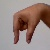
The image shows a hand gesture representing the letter 'Q' in Indian Sign Language.